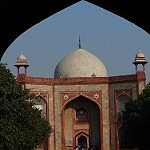
Label: buildings